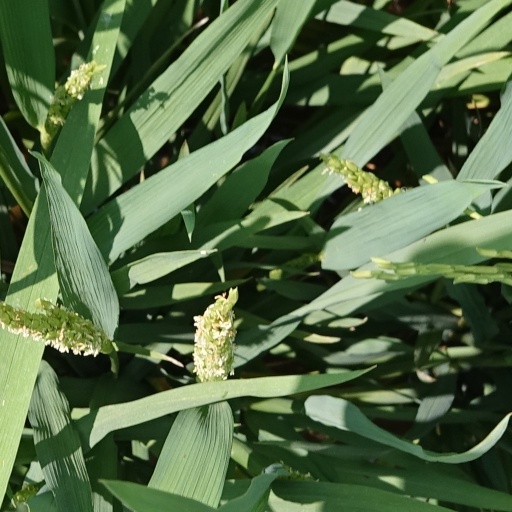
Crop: rice